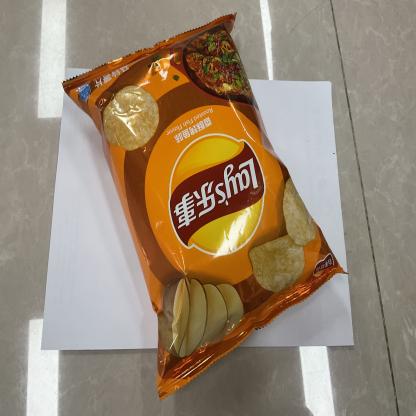
Label: plastics